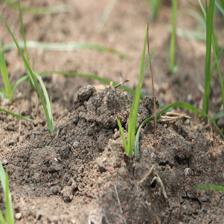
Label: Grass